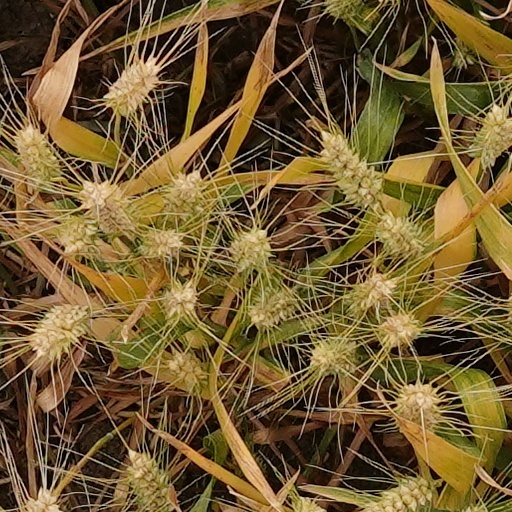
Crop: wheat